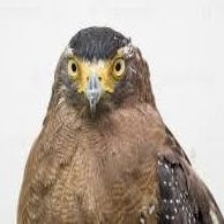
Species: CRESTED SERPENT EAGLE
Scientific name: SPILORNIS CHEELA